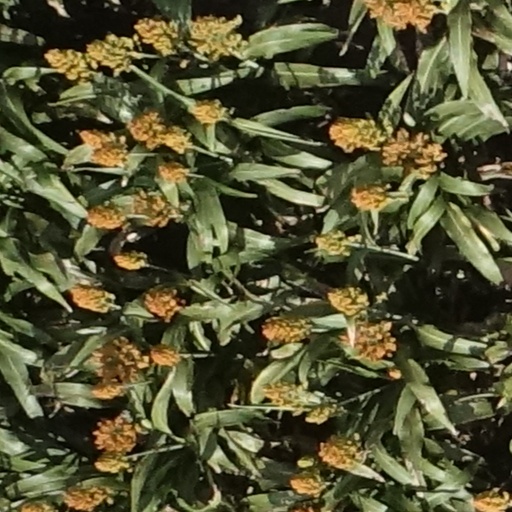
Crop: sorghum